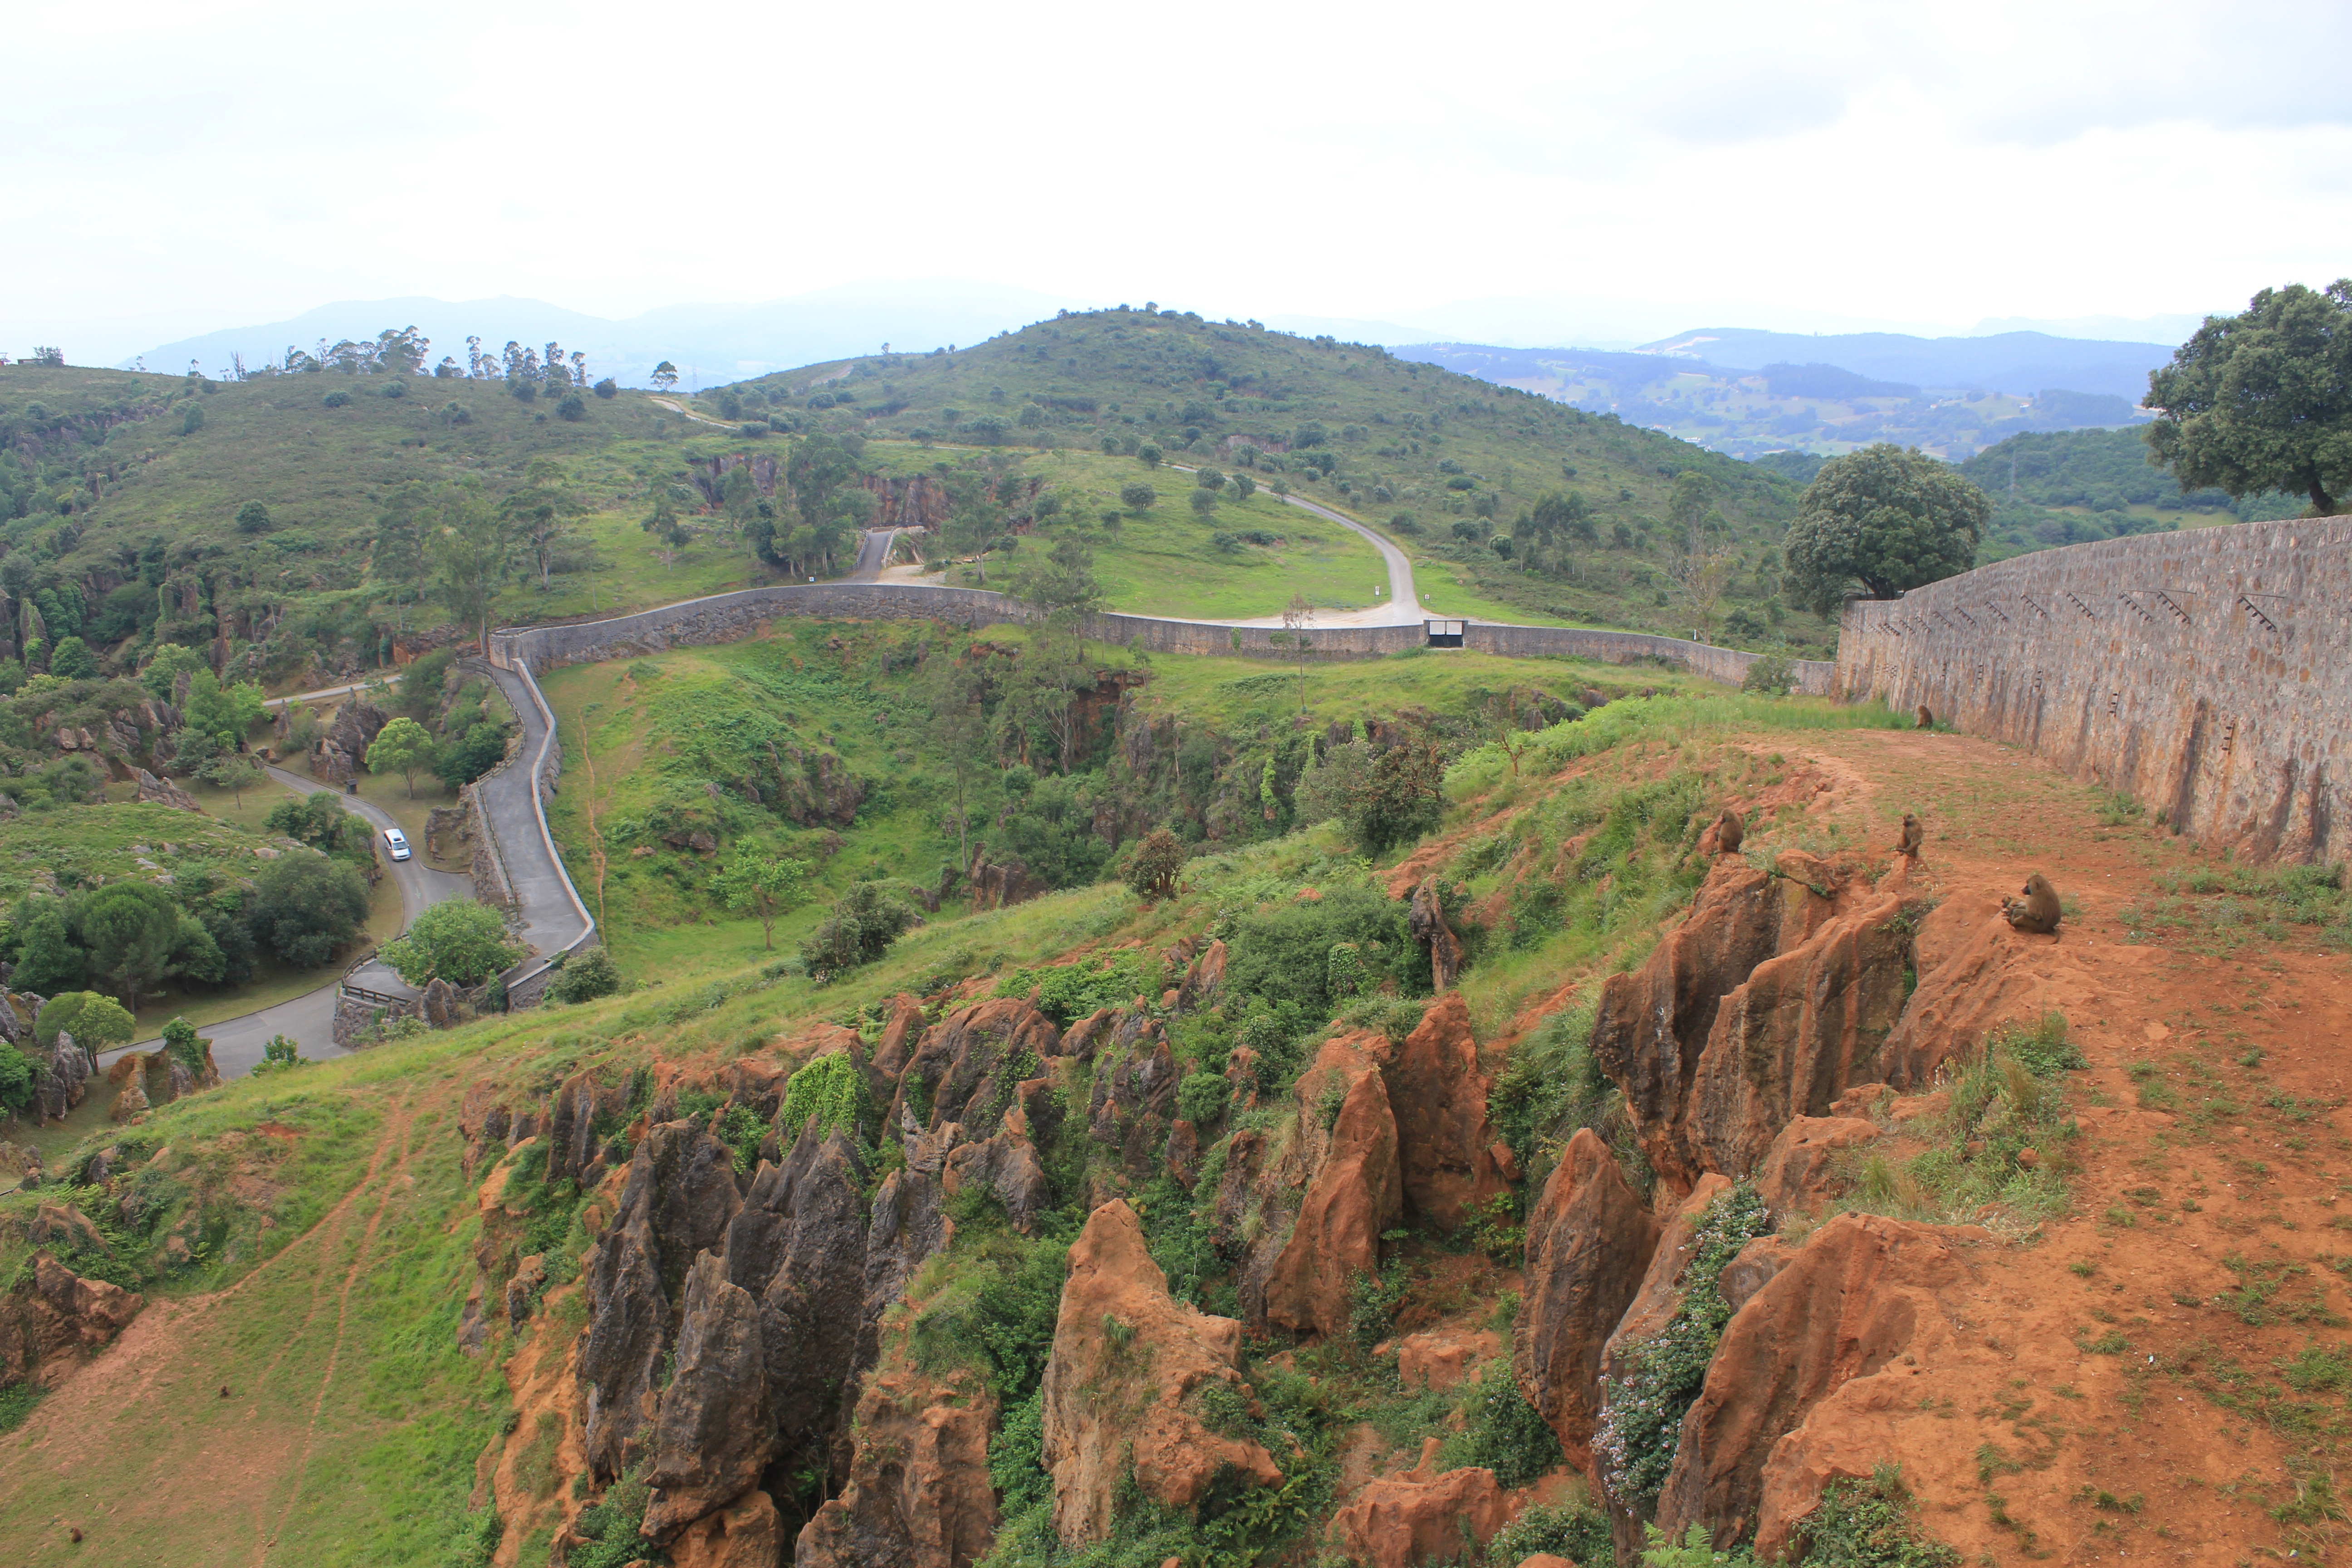
landscape, tree, grass, mountain, road, field, hill, valley, zoo, pasture, soil, agriculture, highland, national park, plain, geology, grassland, vegetation, animals, plantation, plateau, escarpment, cantabria, fell, depression, rural area, cab rceno, nature reserve, hill station, shrubland, mount scenery